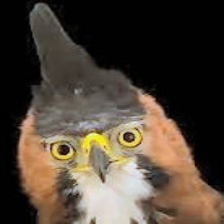
Species: ORNATE HAWK EAGLE
Scientific name: SPIZAETUS ORNATUS